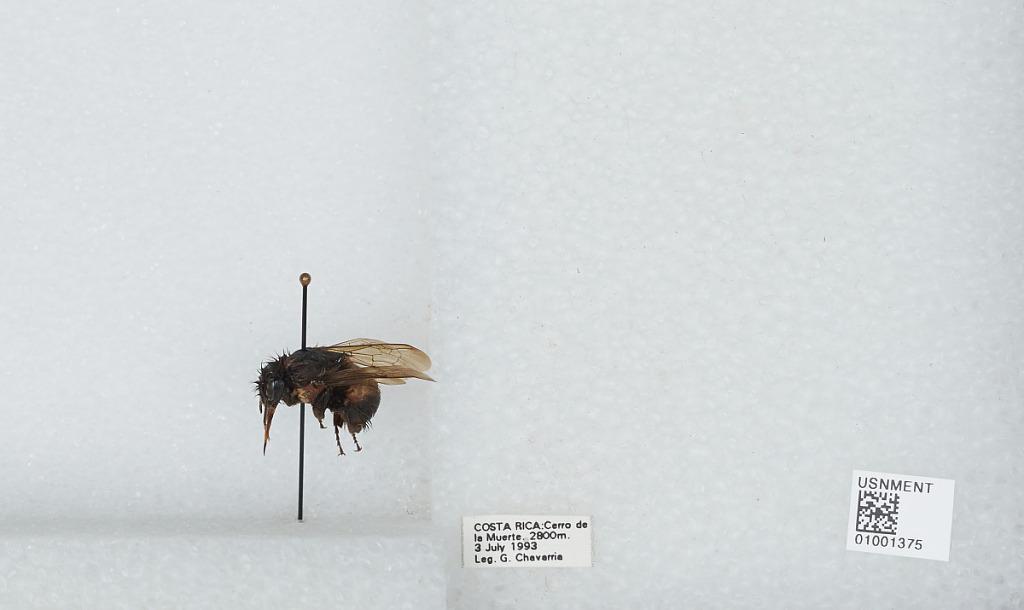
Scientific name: Bombus (Pyrobombus) ephippiatus (Say)
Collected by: G. Chavarria
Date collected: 1993-7-3
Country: Costa Rica
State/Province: San Jose
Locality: Cerro de la Muerte
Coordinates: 9.5583, -83.7239